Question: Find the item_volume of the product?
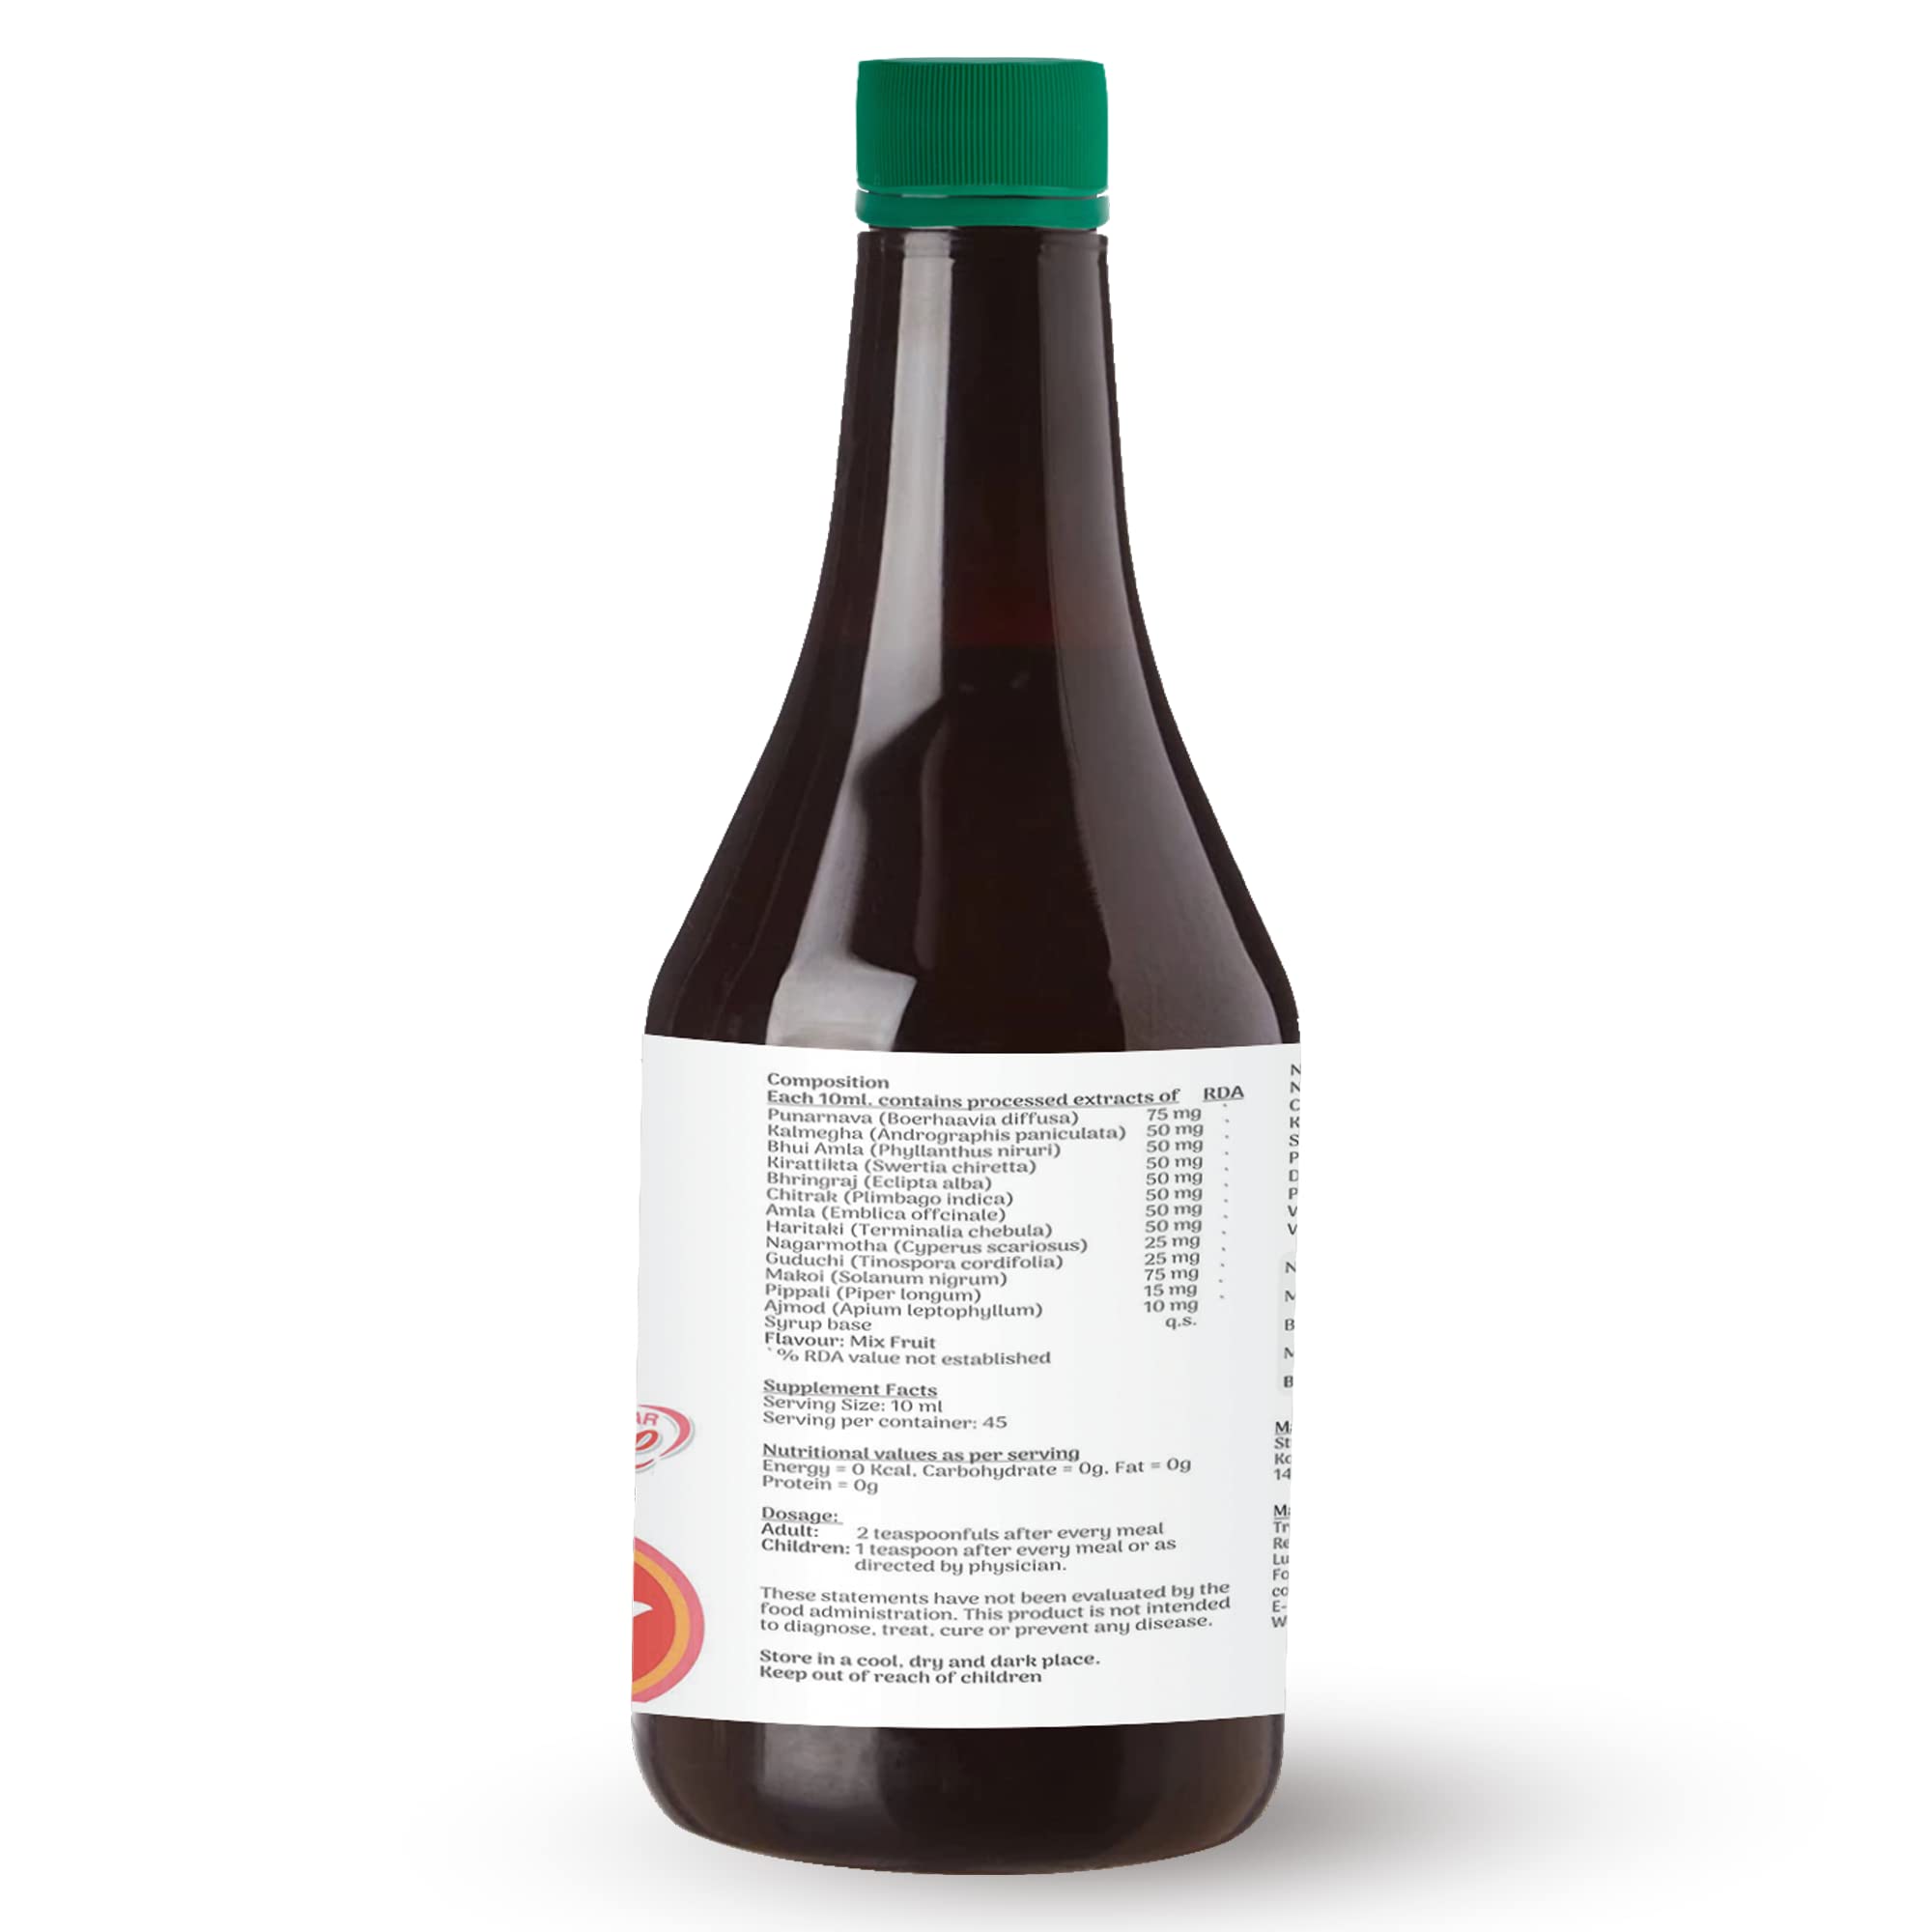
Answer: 10.0 millilitre